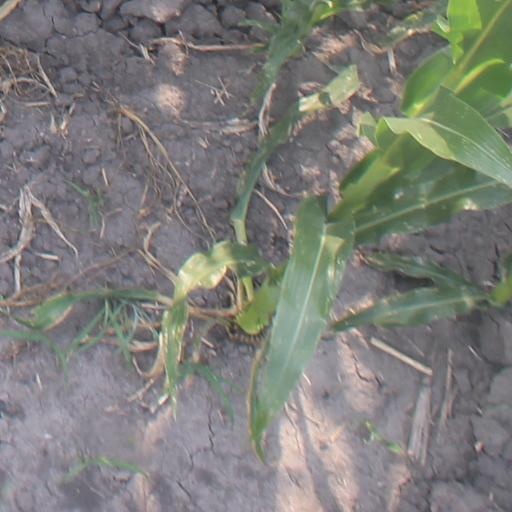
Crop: maize; corn